Adoree' Jackson

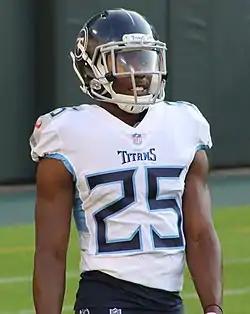
Jackson with the Tennessee Titans in 2018

Adoree' K. Jackson (born September 18, 1995) is an American professional football cornerback and return specialist for the Philadelphia Eagles of the National Football League (NFL). He played college football for the USC Trojans, earning consensus All-American honors and winning the Jim Thorpe Award and the Jet Award during his junior season in 2016. He was selected by the Tennessee Titans in the first round of the 2017 NFL draft. Jackson spent four seasons with the Titans before signing with the Giants in 2021.